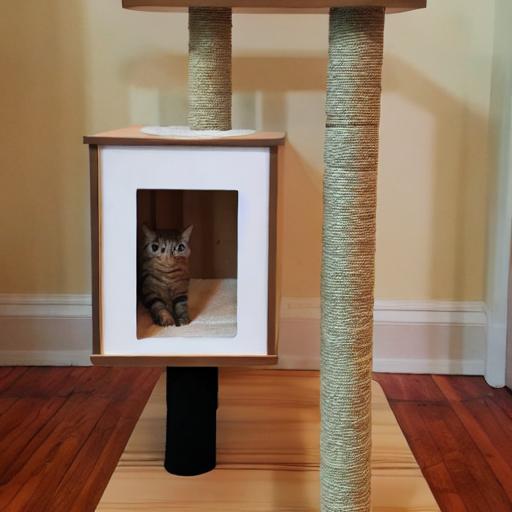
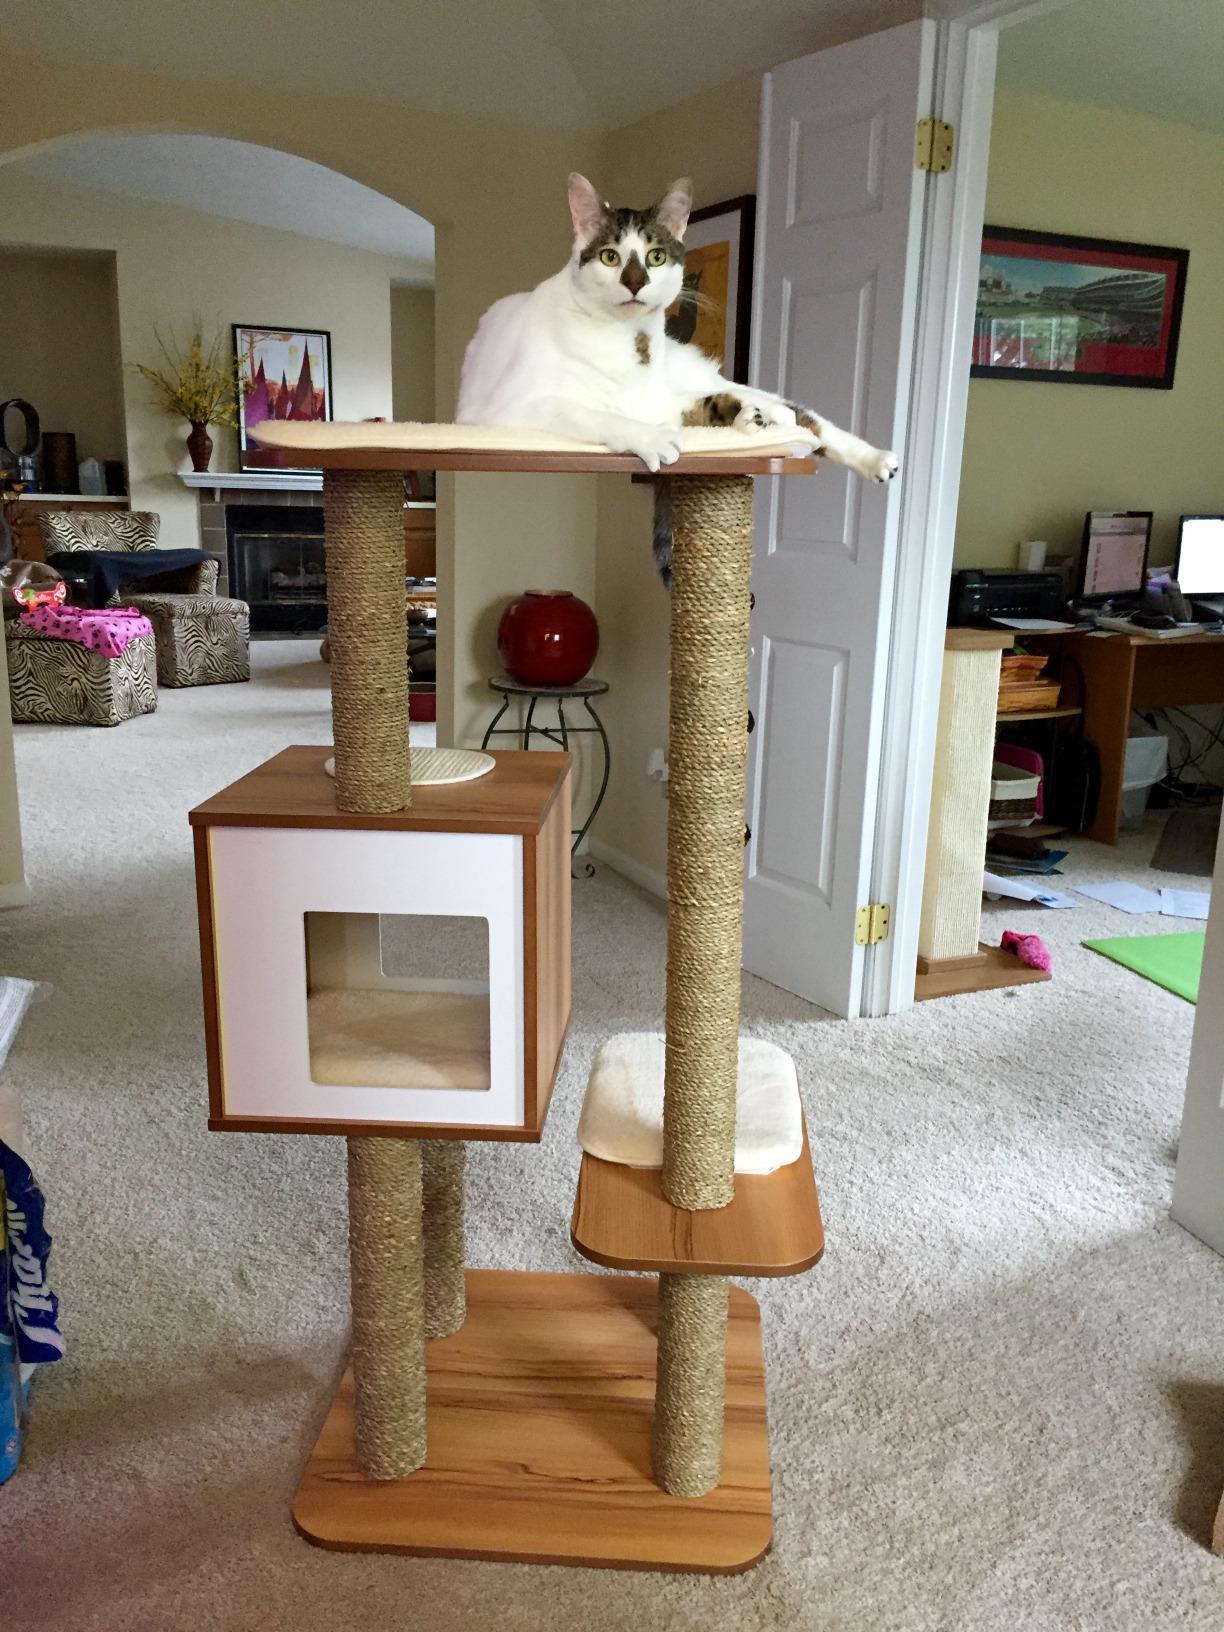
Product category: items_cat tree
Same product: no